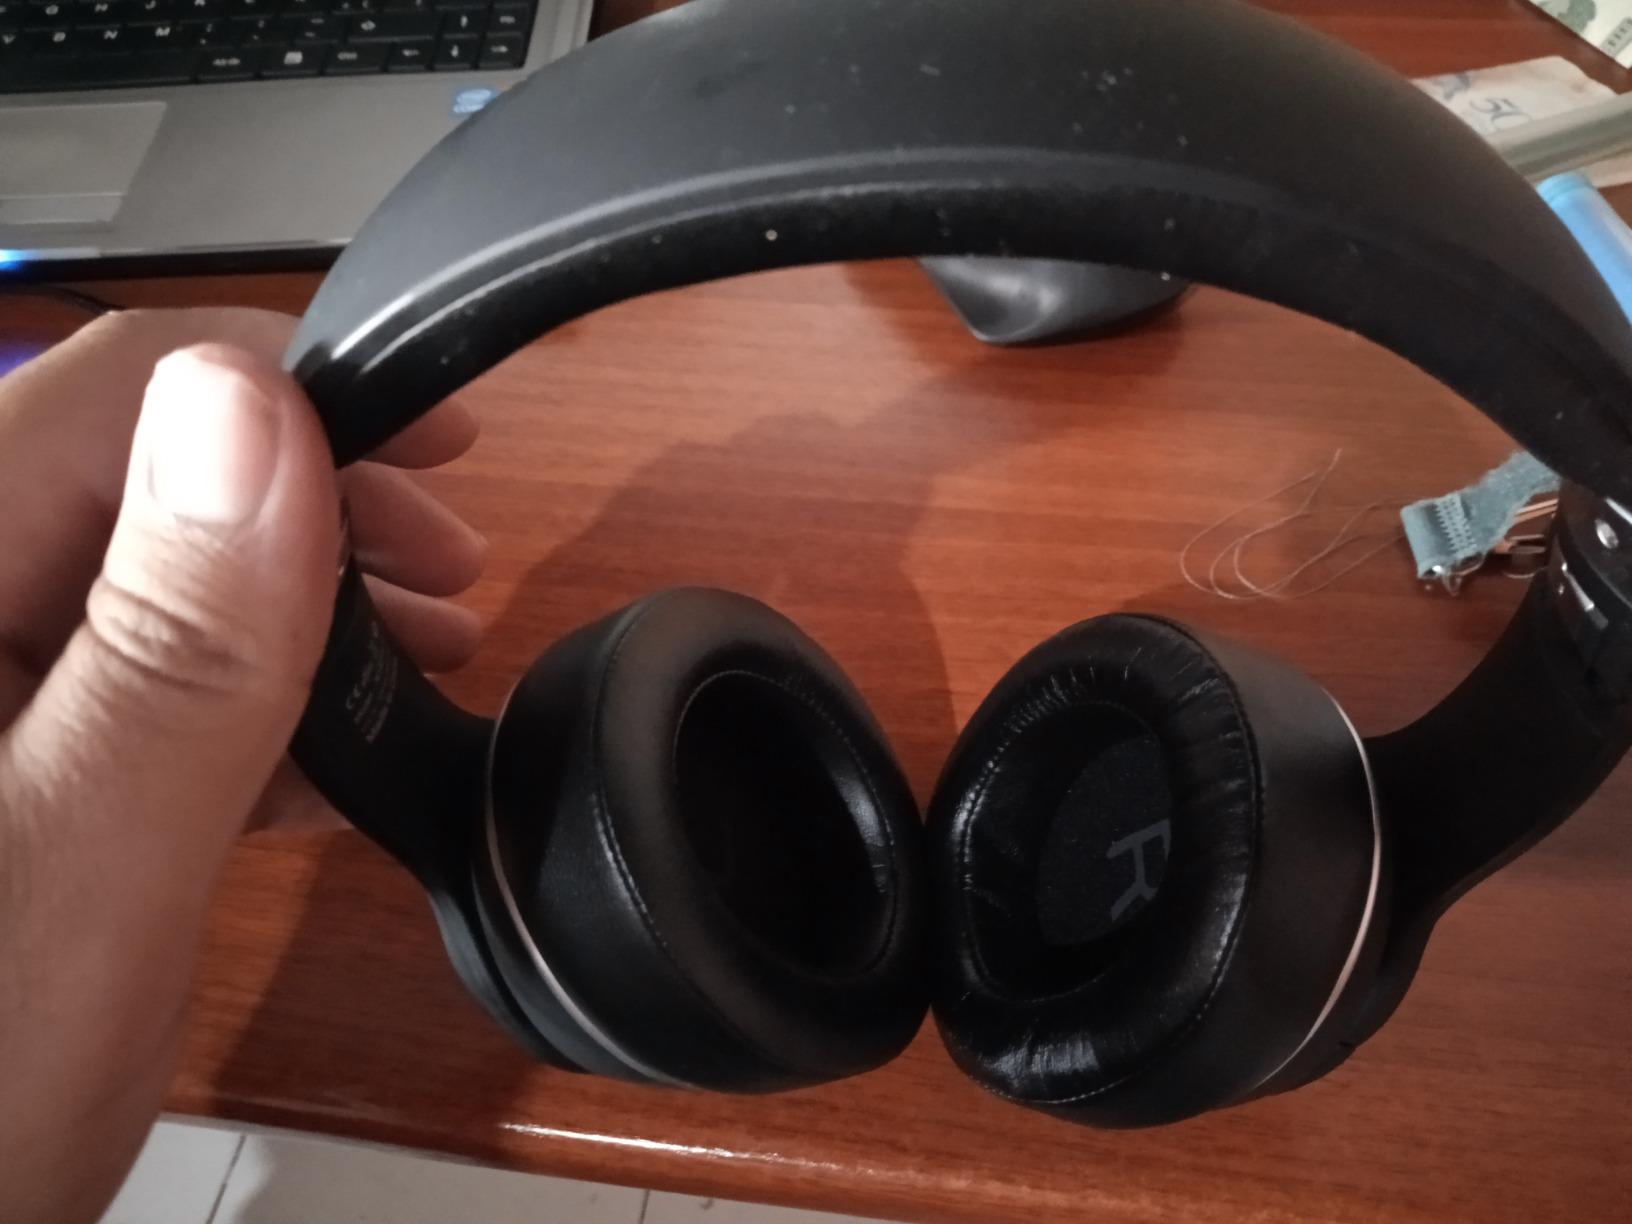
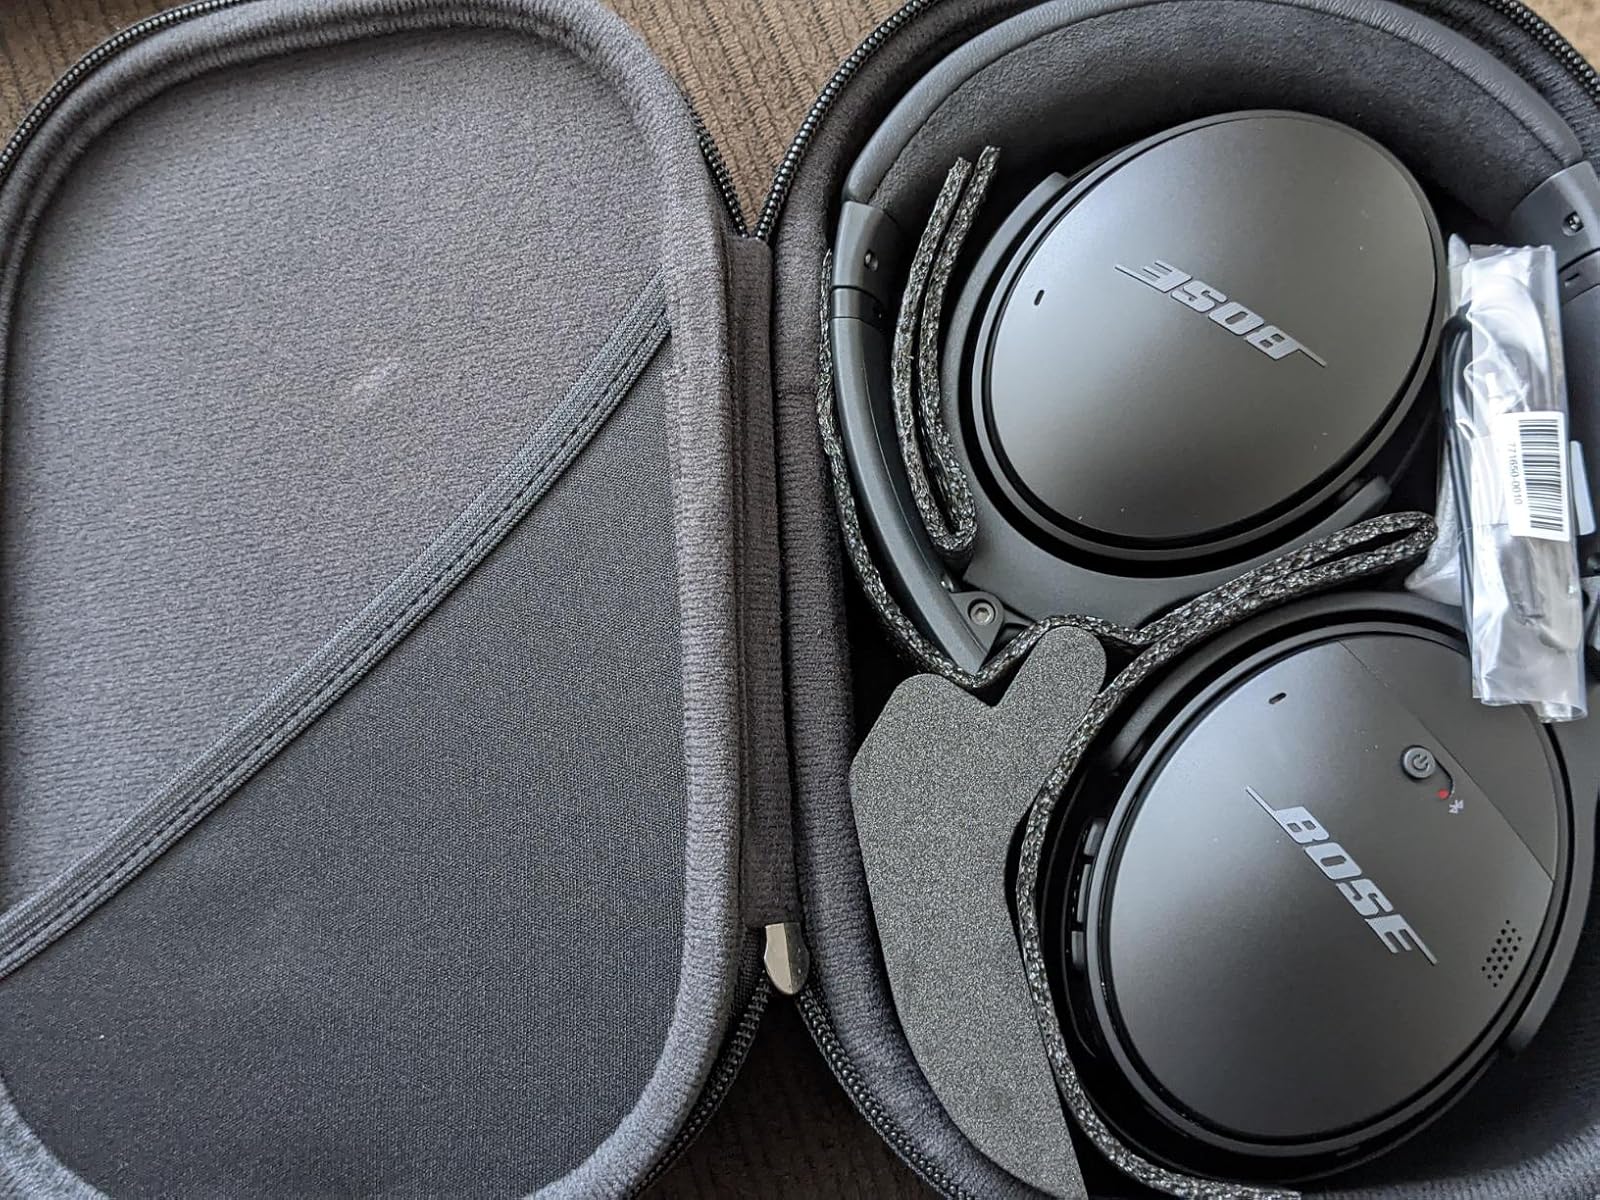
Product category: headphones
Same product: no